Parnassius cardinal

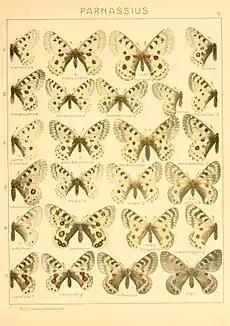
"Parnassius cardinal" and related species

Note: The wing pattern in "Parnassius" species is inconsistent and the very many subspecies and forms make identification problematic and uncertain. Structural characters derived from the genitalia, wing venation, sphragis and foretibial epiphysis are more, but not entirely reliable. The description given here is a guide only. For an identification key see Ackery P.R. (1975).